Russian presidential elections

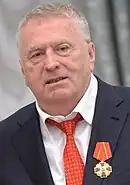
Vladimir Zhirinovsky participated in the elections six times.

Russian presidential elections determine who will serve as the president of Russia for the next six (formerly four from 1996 to 2012 and five from 1991 to 1996) years.